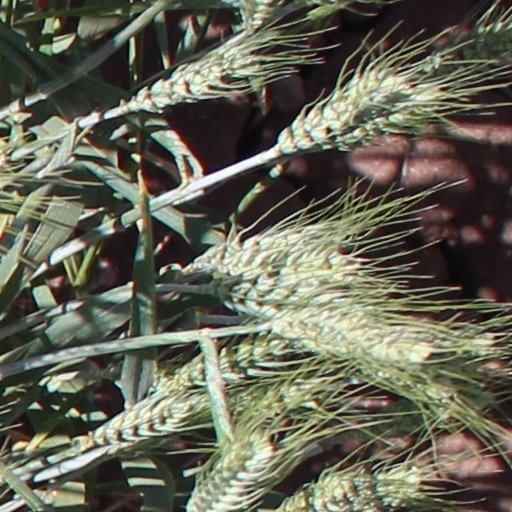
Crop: wheat